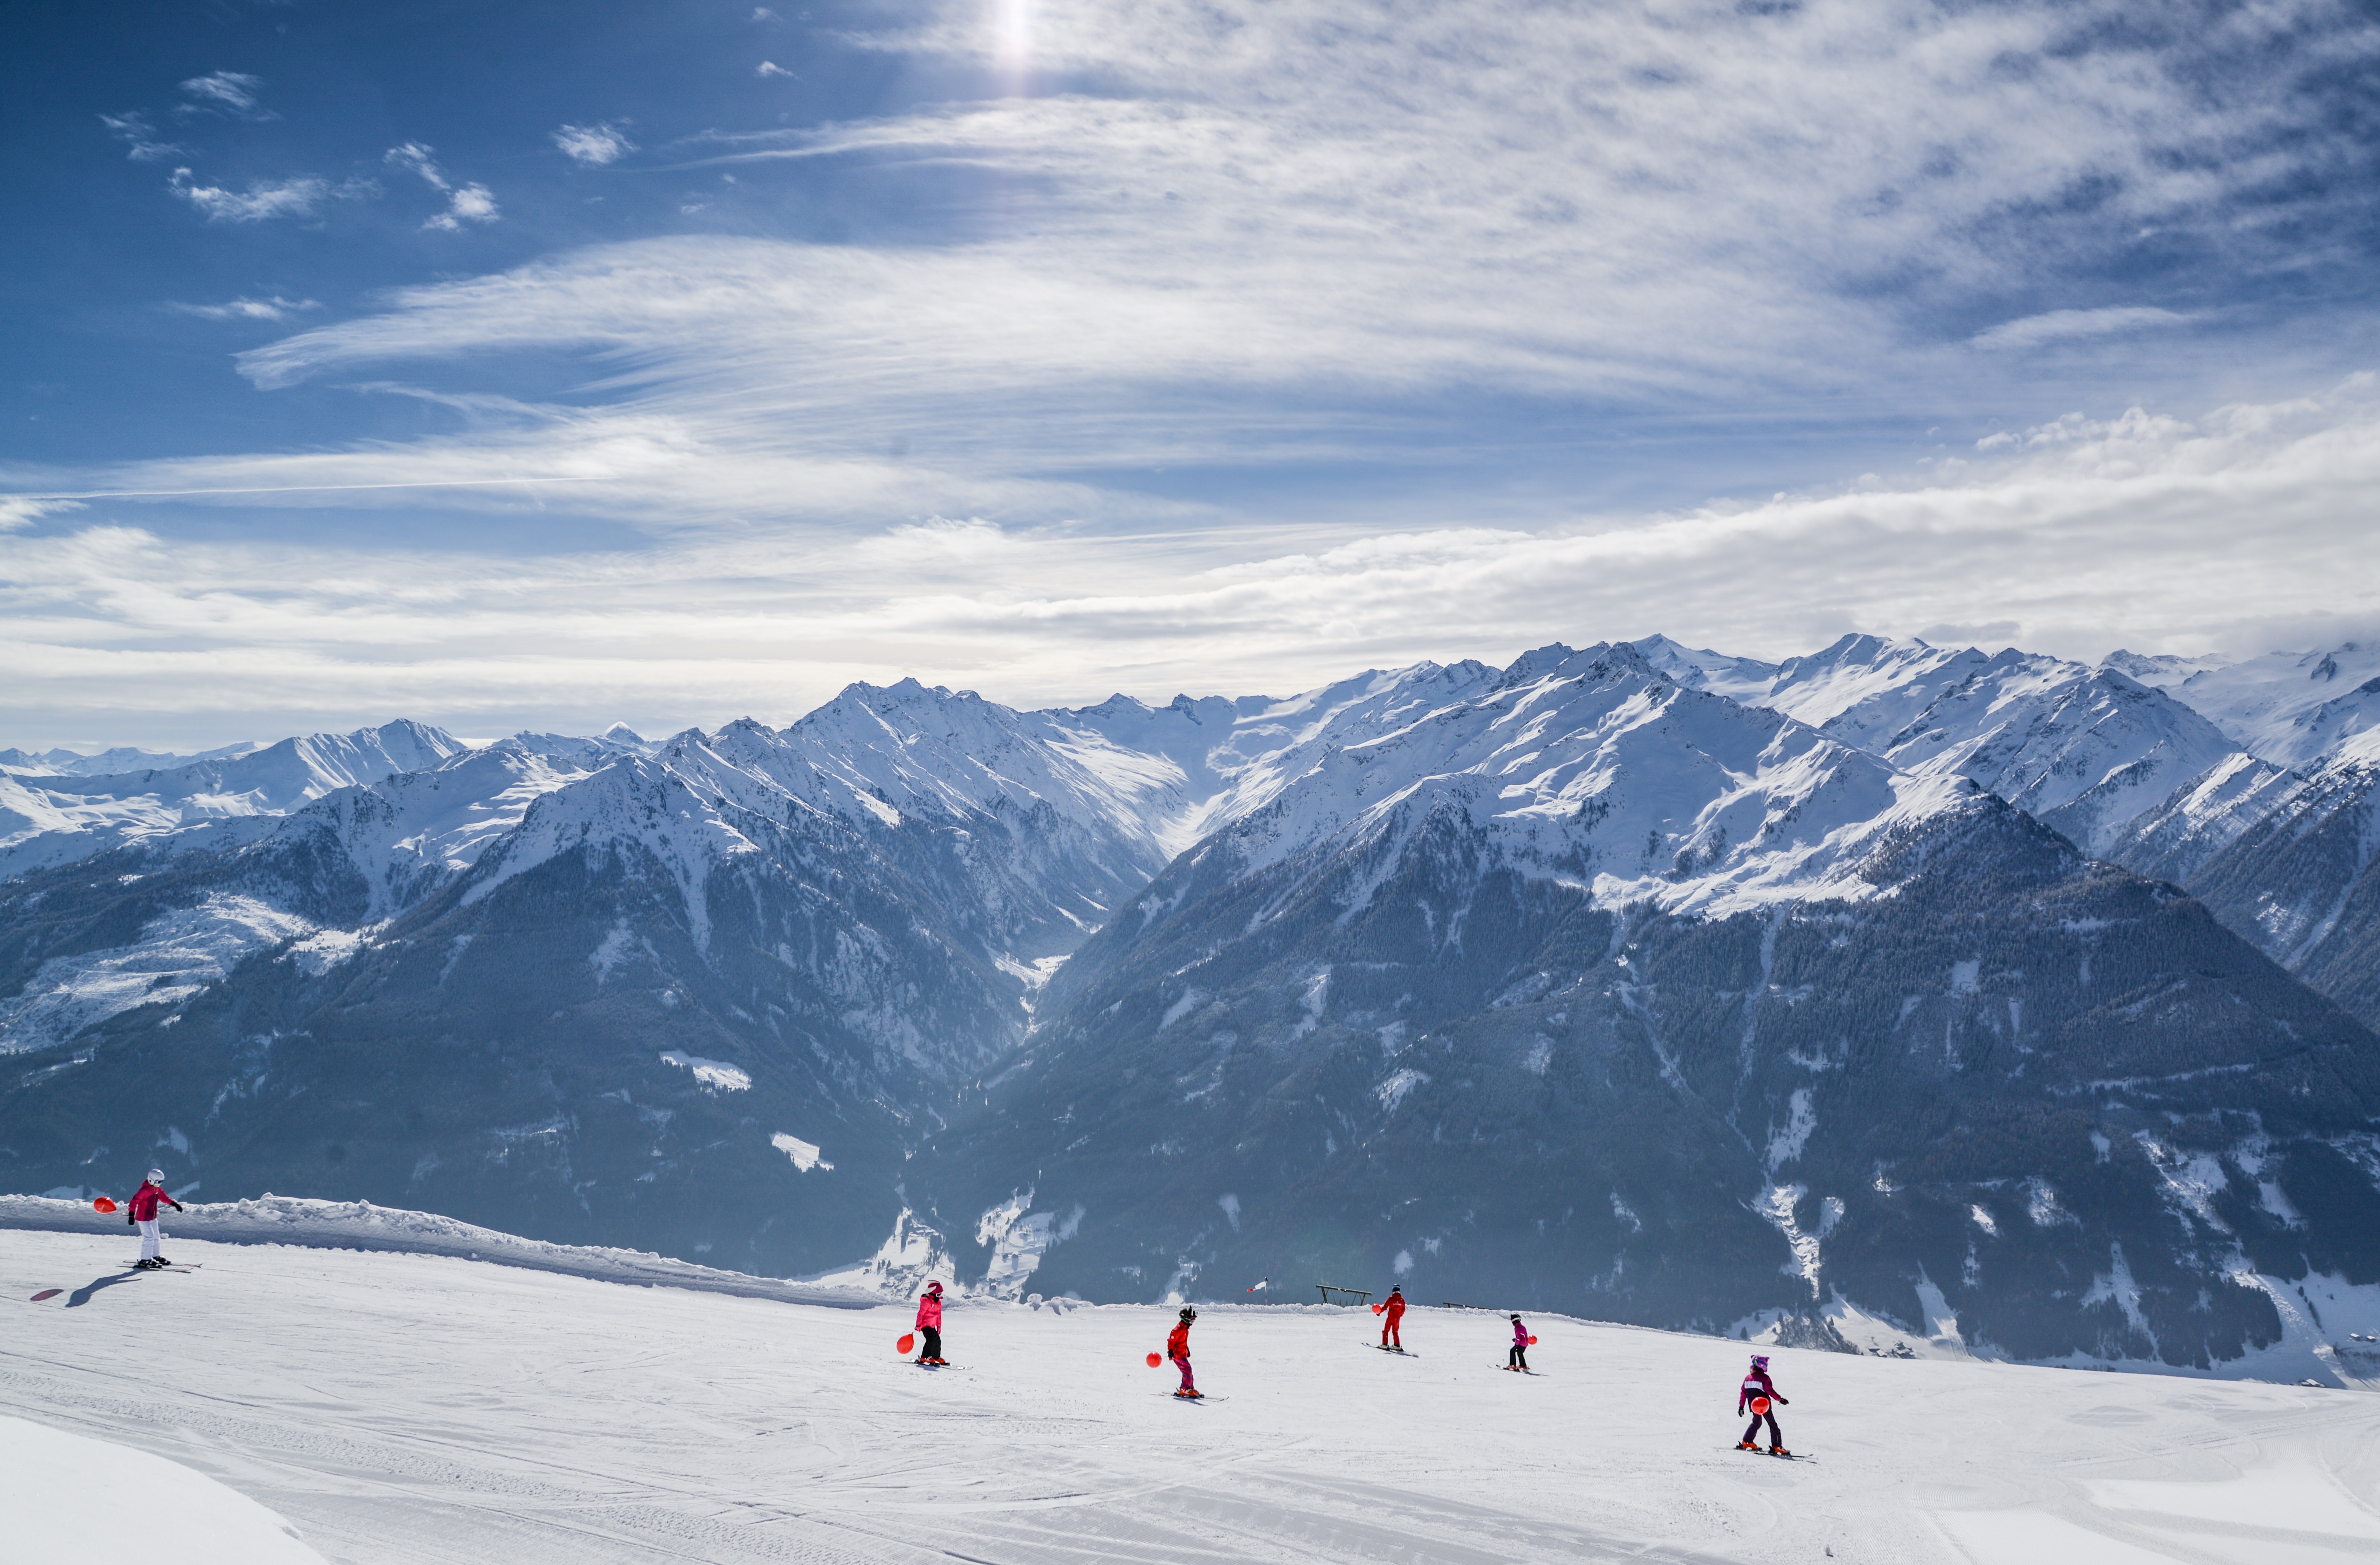
snow, mountain, mountainous landforms, winter, mountain range, piste, sky, alps, cloud, slope, recreation, ridge, winter sport, ski, hill station, massif, skiing, ski equipment, sports, glacial landform, terrain, sports equipment, individual sports, geological phenomenon, hill, vacation, landscape, downhill, ice cap, summit, biathlon, tourism